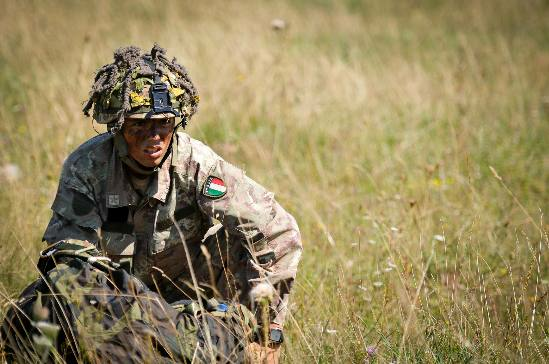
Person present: Yes